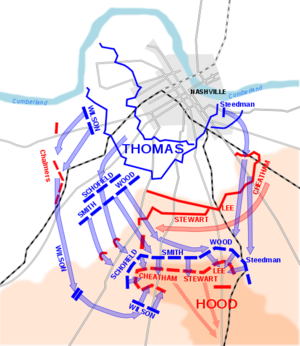
La bataille de Nashville est une bataille de la guerre de Sécession qui se déroule les 15 et 16 décembre 1864, dans le comté de Davidson au Tennessee.